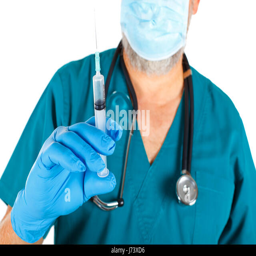
close - up picture of a surgeon holding a syringe on an isolated background